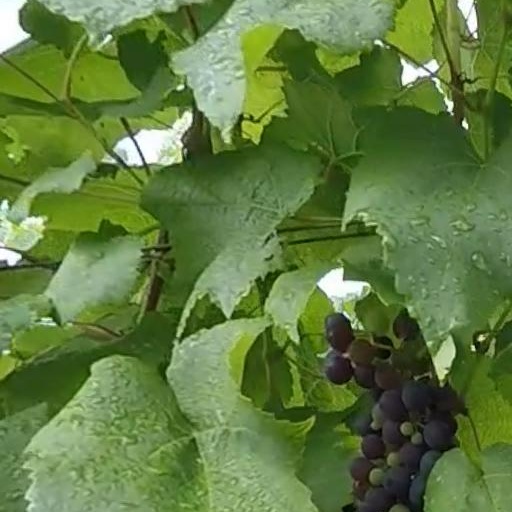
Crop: grape